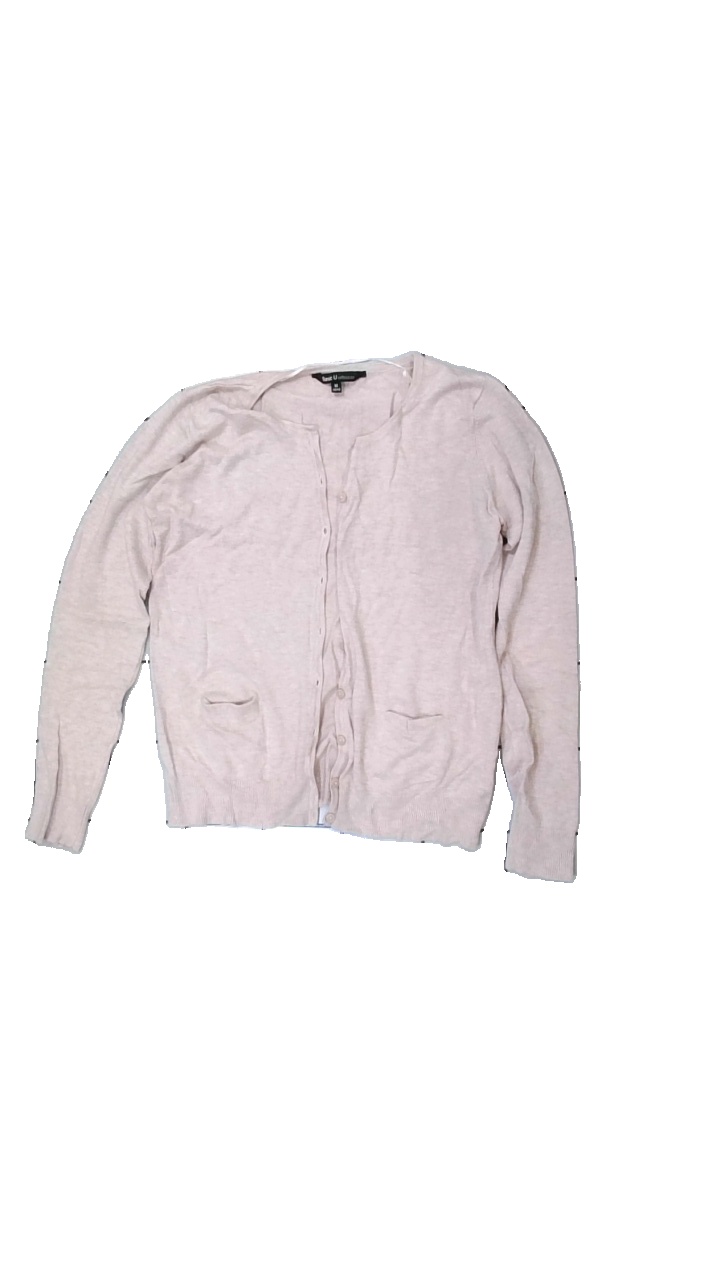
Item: Cardigan (Ladies)
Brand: Basic U
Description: pink cardigan
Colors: Pink
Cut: Regular
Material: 83% Viscose 17% Nylon
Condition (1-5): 5
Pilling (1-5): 5
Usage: Reuse
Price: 50-100